Pseudomalachite

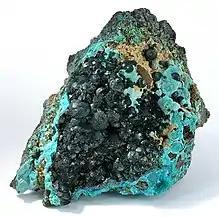

Pseudomalachite is a phosphate of copper with hydroxyl, named from the Greek for "false" and "malachite", because of its similarity in appearance to the carbonate mineral malachite, Cu(CO)(OH). Both are green coloured secondary minerals found in oxidised zones of copper deposits, often associated with each other. Pseudomalachite is polymorphous with reichenbachite and ludjibaite. It was discovered in 1813.